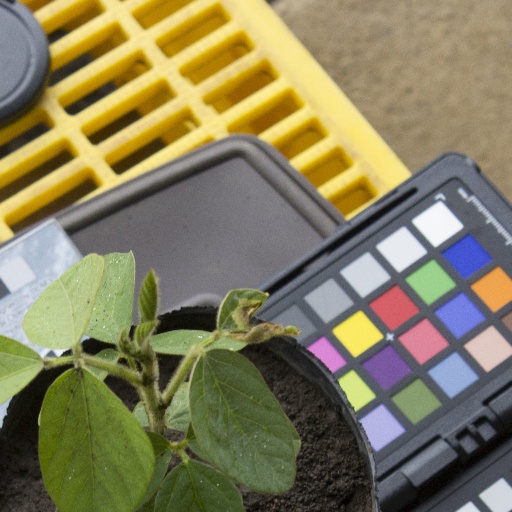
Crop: soybean